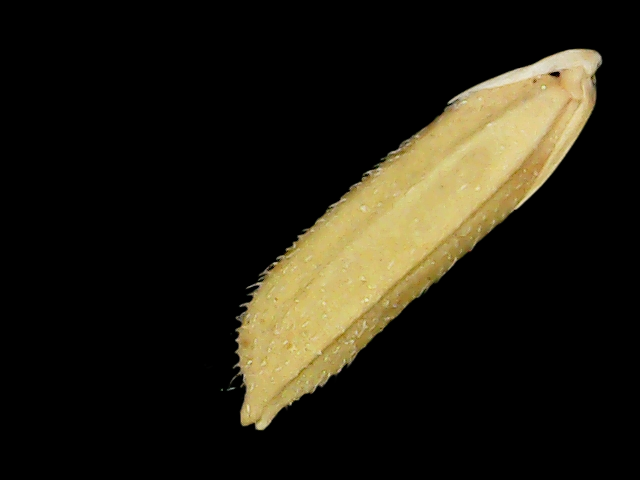
Rice variety: Binadhan20